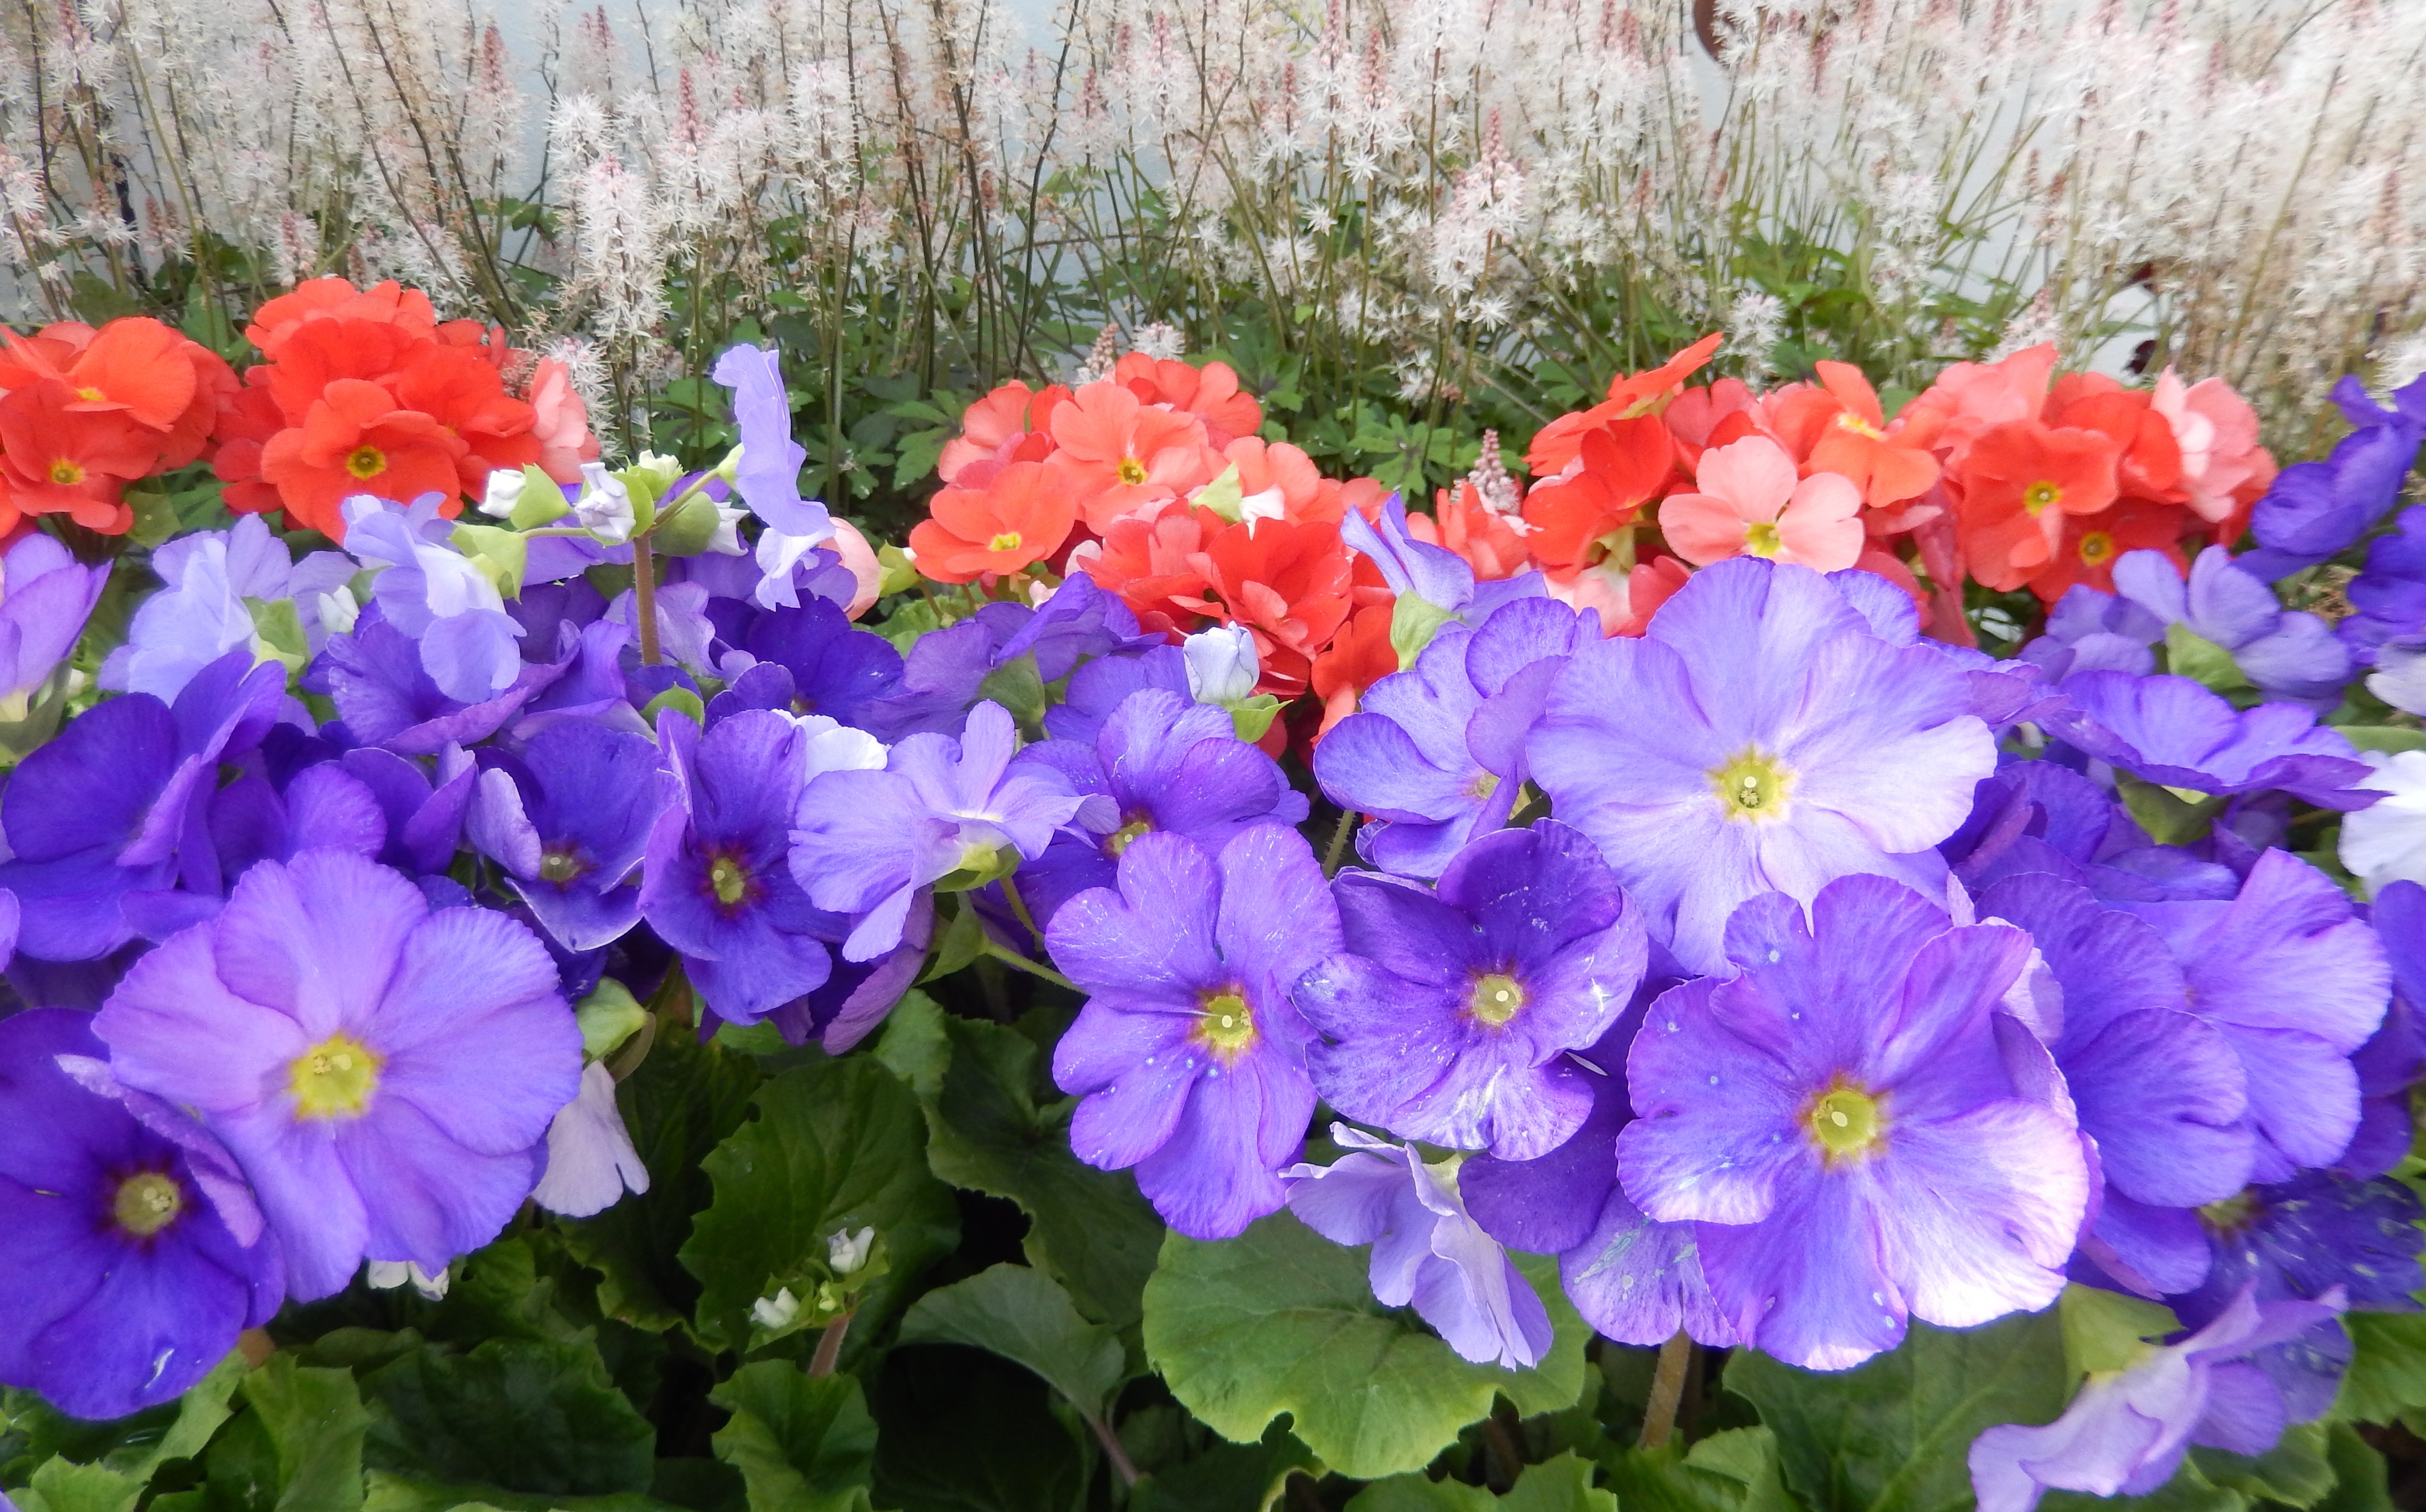
plant, flower, macro, garden, flora, wildflower, flowers, purple flower, spring flowers, viola, nursery, red flowers, summer flowers, pansy, flowering plant, balcony plants, annual plant, land plant, violet family